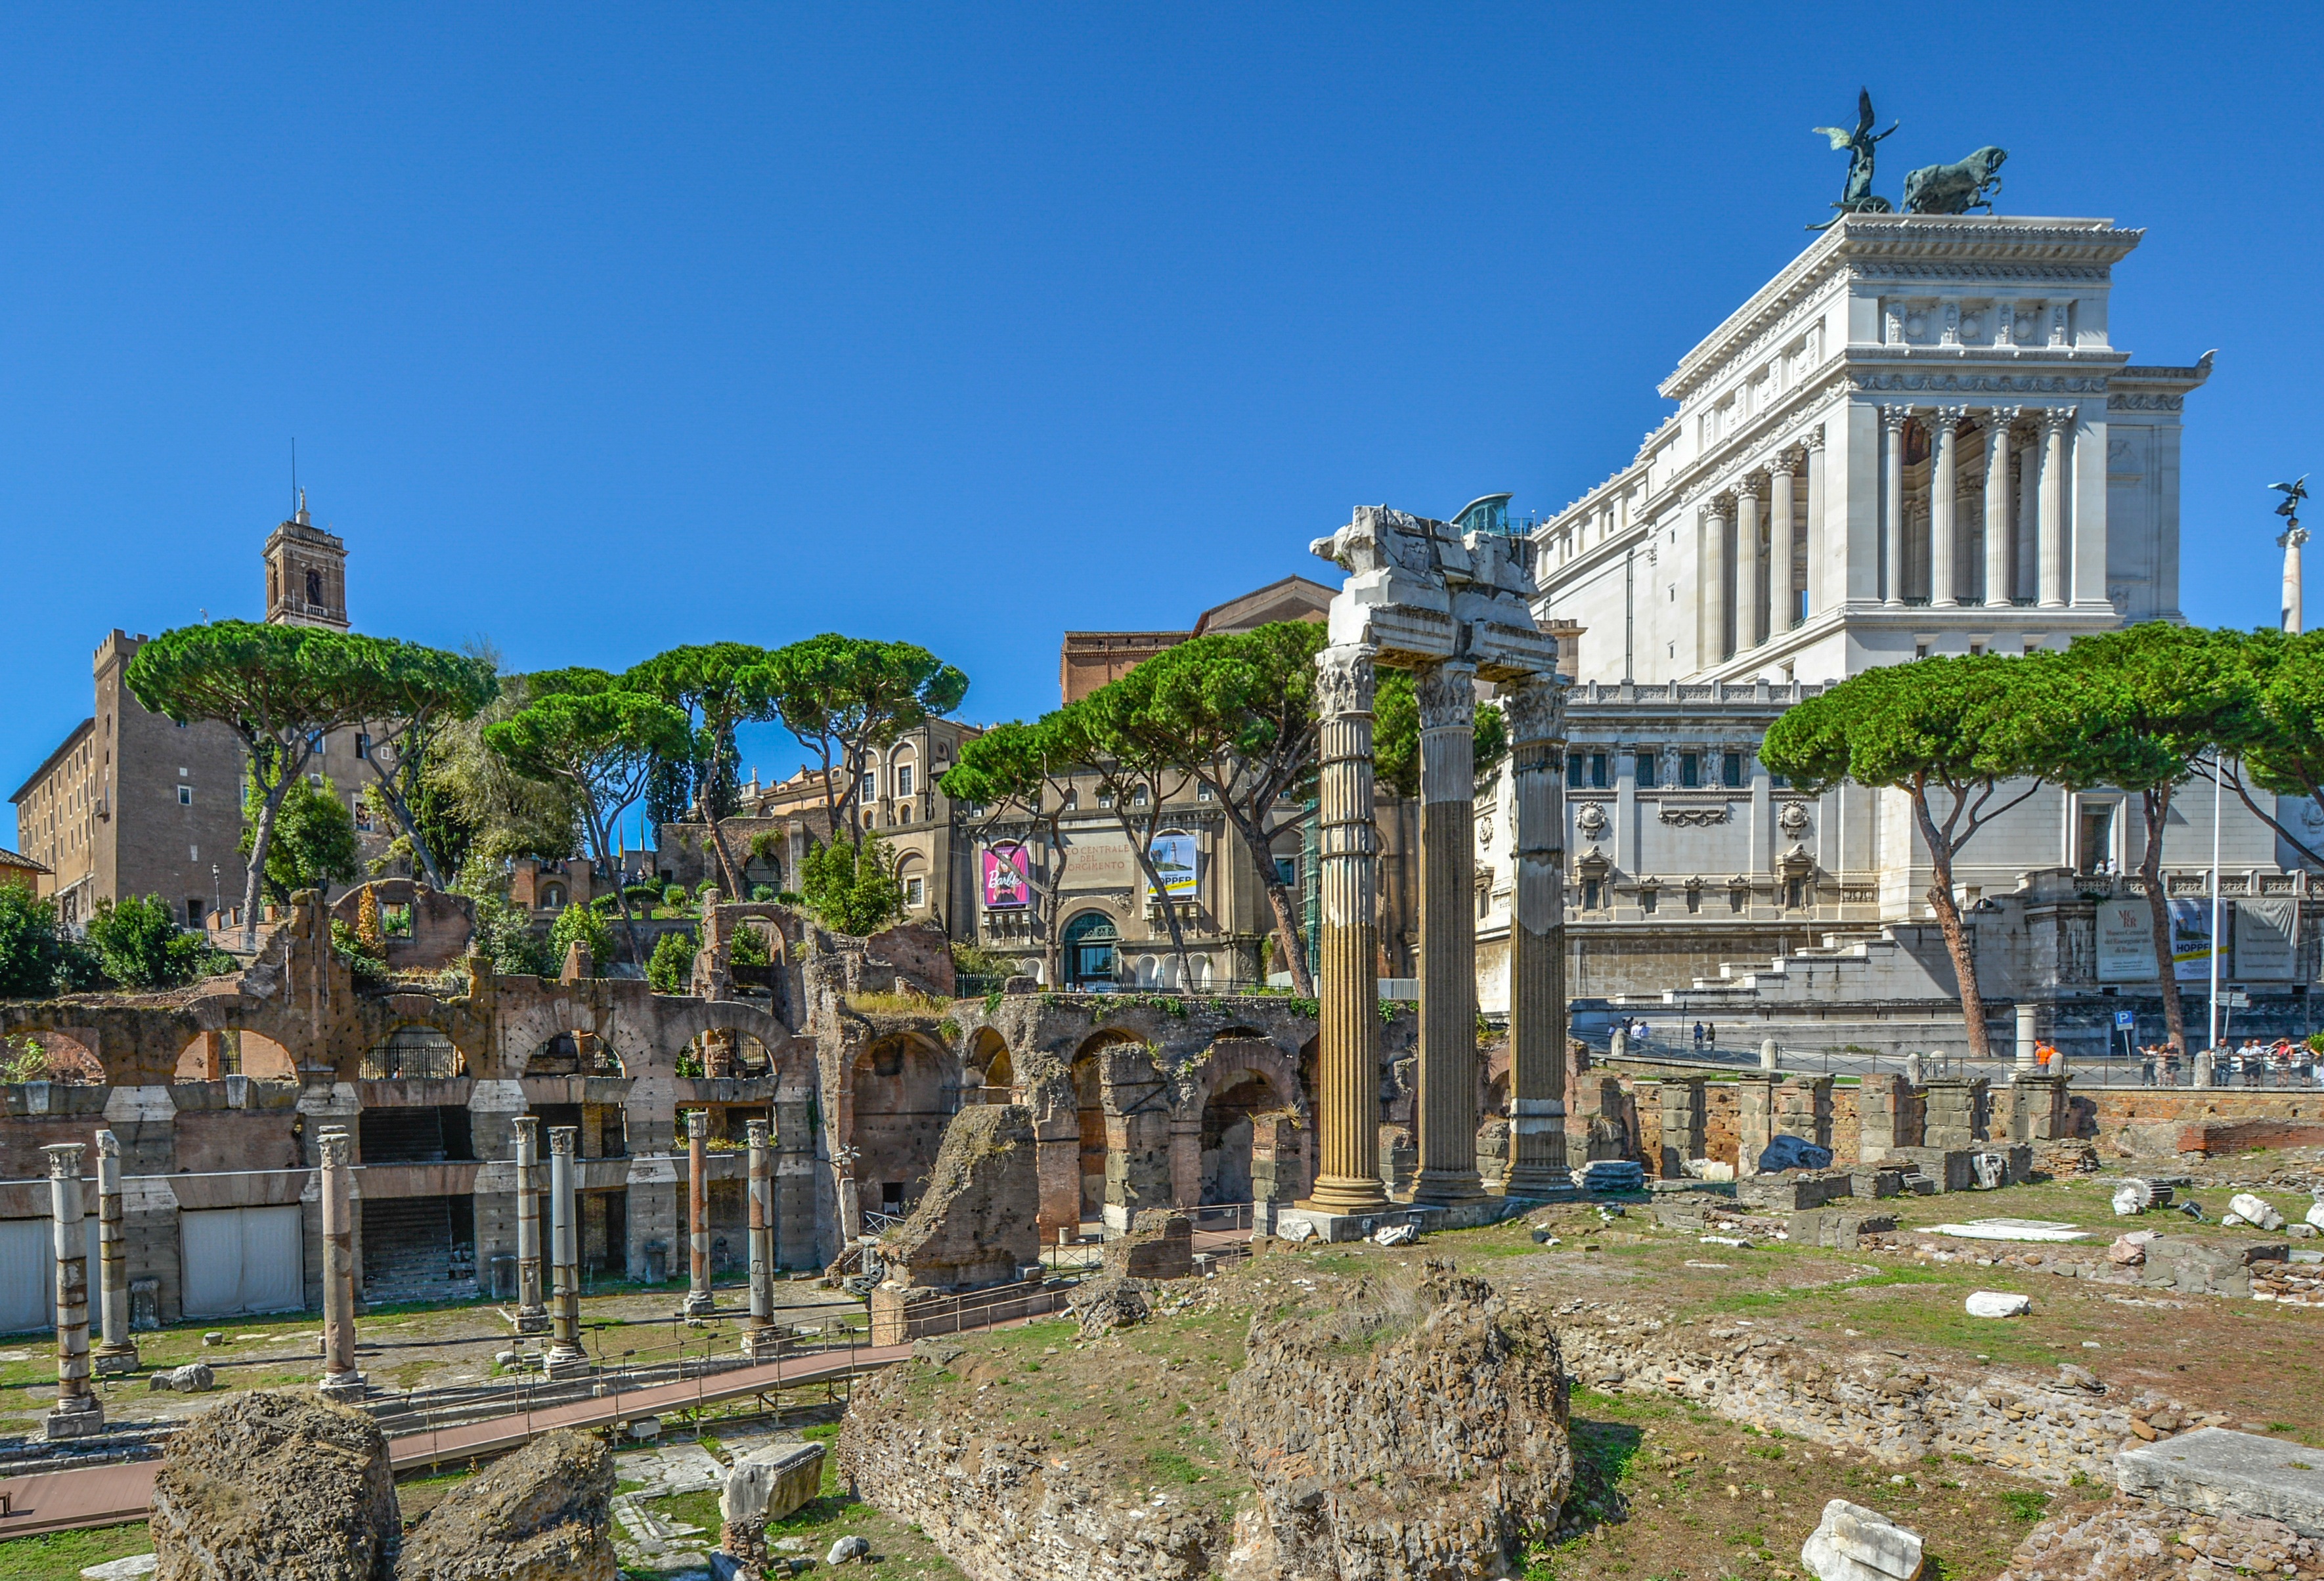
architecture, town, building, palace, monument, cityscape, vacation, travel, europe, landmark, italy, historic, tourism, rome, estate, forum, ancient rome, historic site, ancient history, human settlement